San Giljan A.S.C.

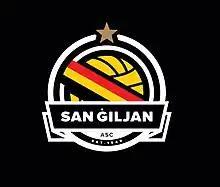
San Giljan ASC badge (2021-)

San Ġiljan Aquatic Sports Club is a waterpolo club hailing from the city of St. Julian's in Malta. The club was founded in 1949 by Ġużi Tanti, and was formerly known as Balluta, after the area of St. Julian's were the club is situated.